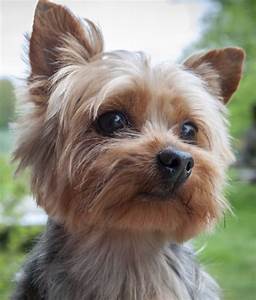
Label: cane